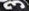
Number: 3